Urnfield culture

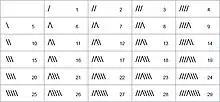
The cast mark numeral system

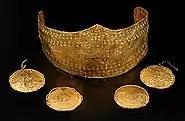

The early Urnfield period (1300 BC) was a time when the warriors of central Europe could be heavily armored with body armor, helmets and shields all made of bronze, most likely borrowing the idea from Mycenaean Greece.